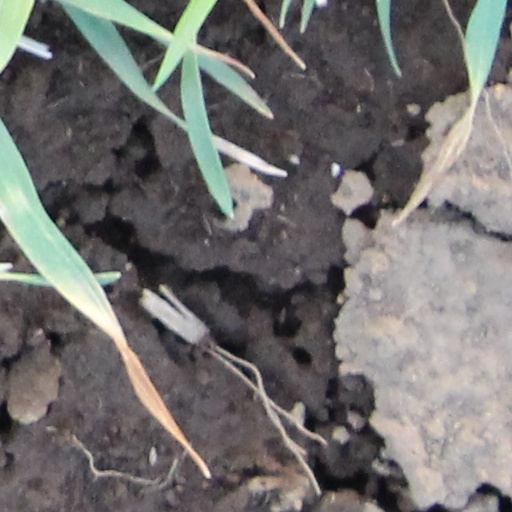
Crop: wheat